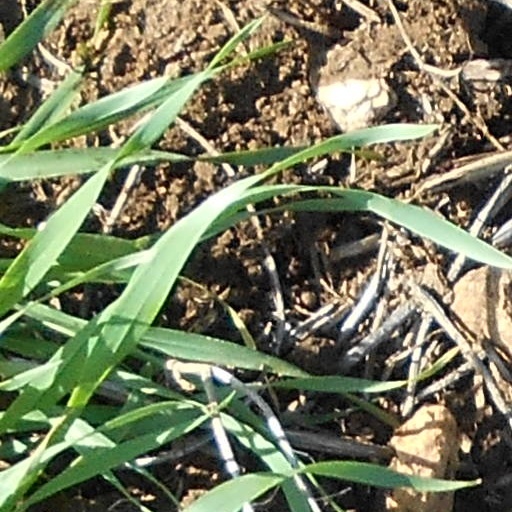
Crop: wheat